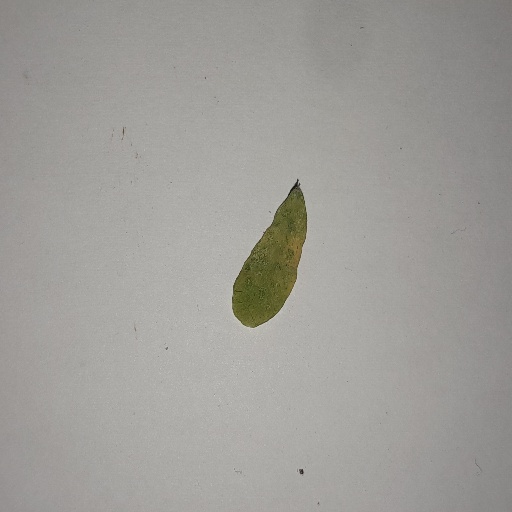
Species: Sojina
Leaf condition: Yellow Leaf